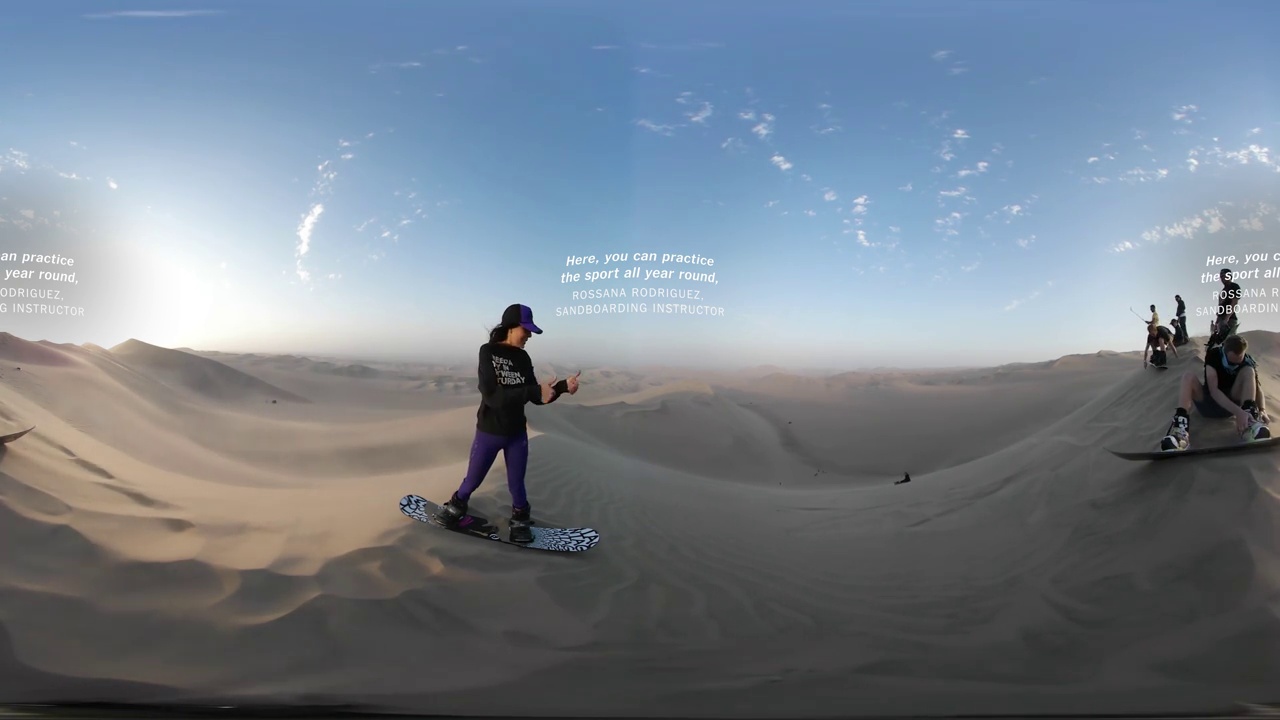
Referred object: the person wearing purple pants on a sandboard

Referred object: the person wearing purple pants

Referred object: Turn left to see the woman on a snowboard, who is next to the seated rider.